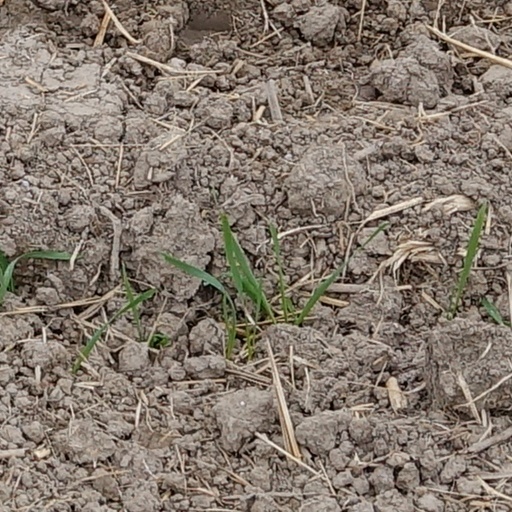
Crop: wheat